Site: brandenburg
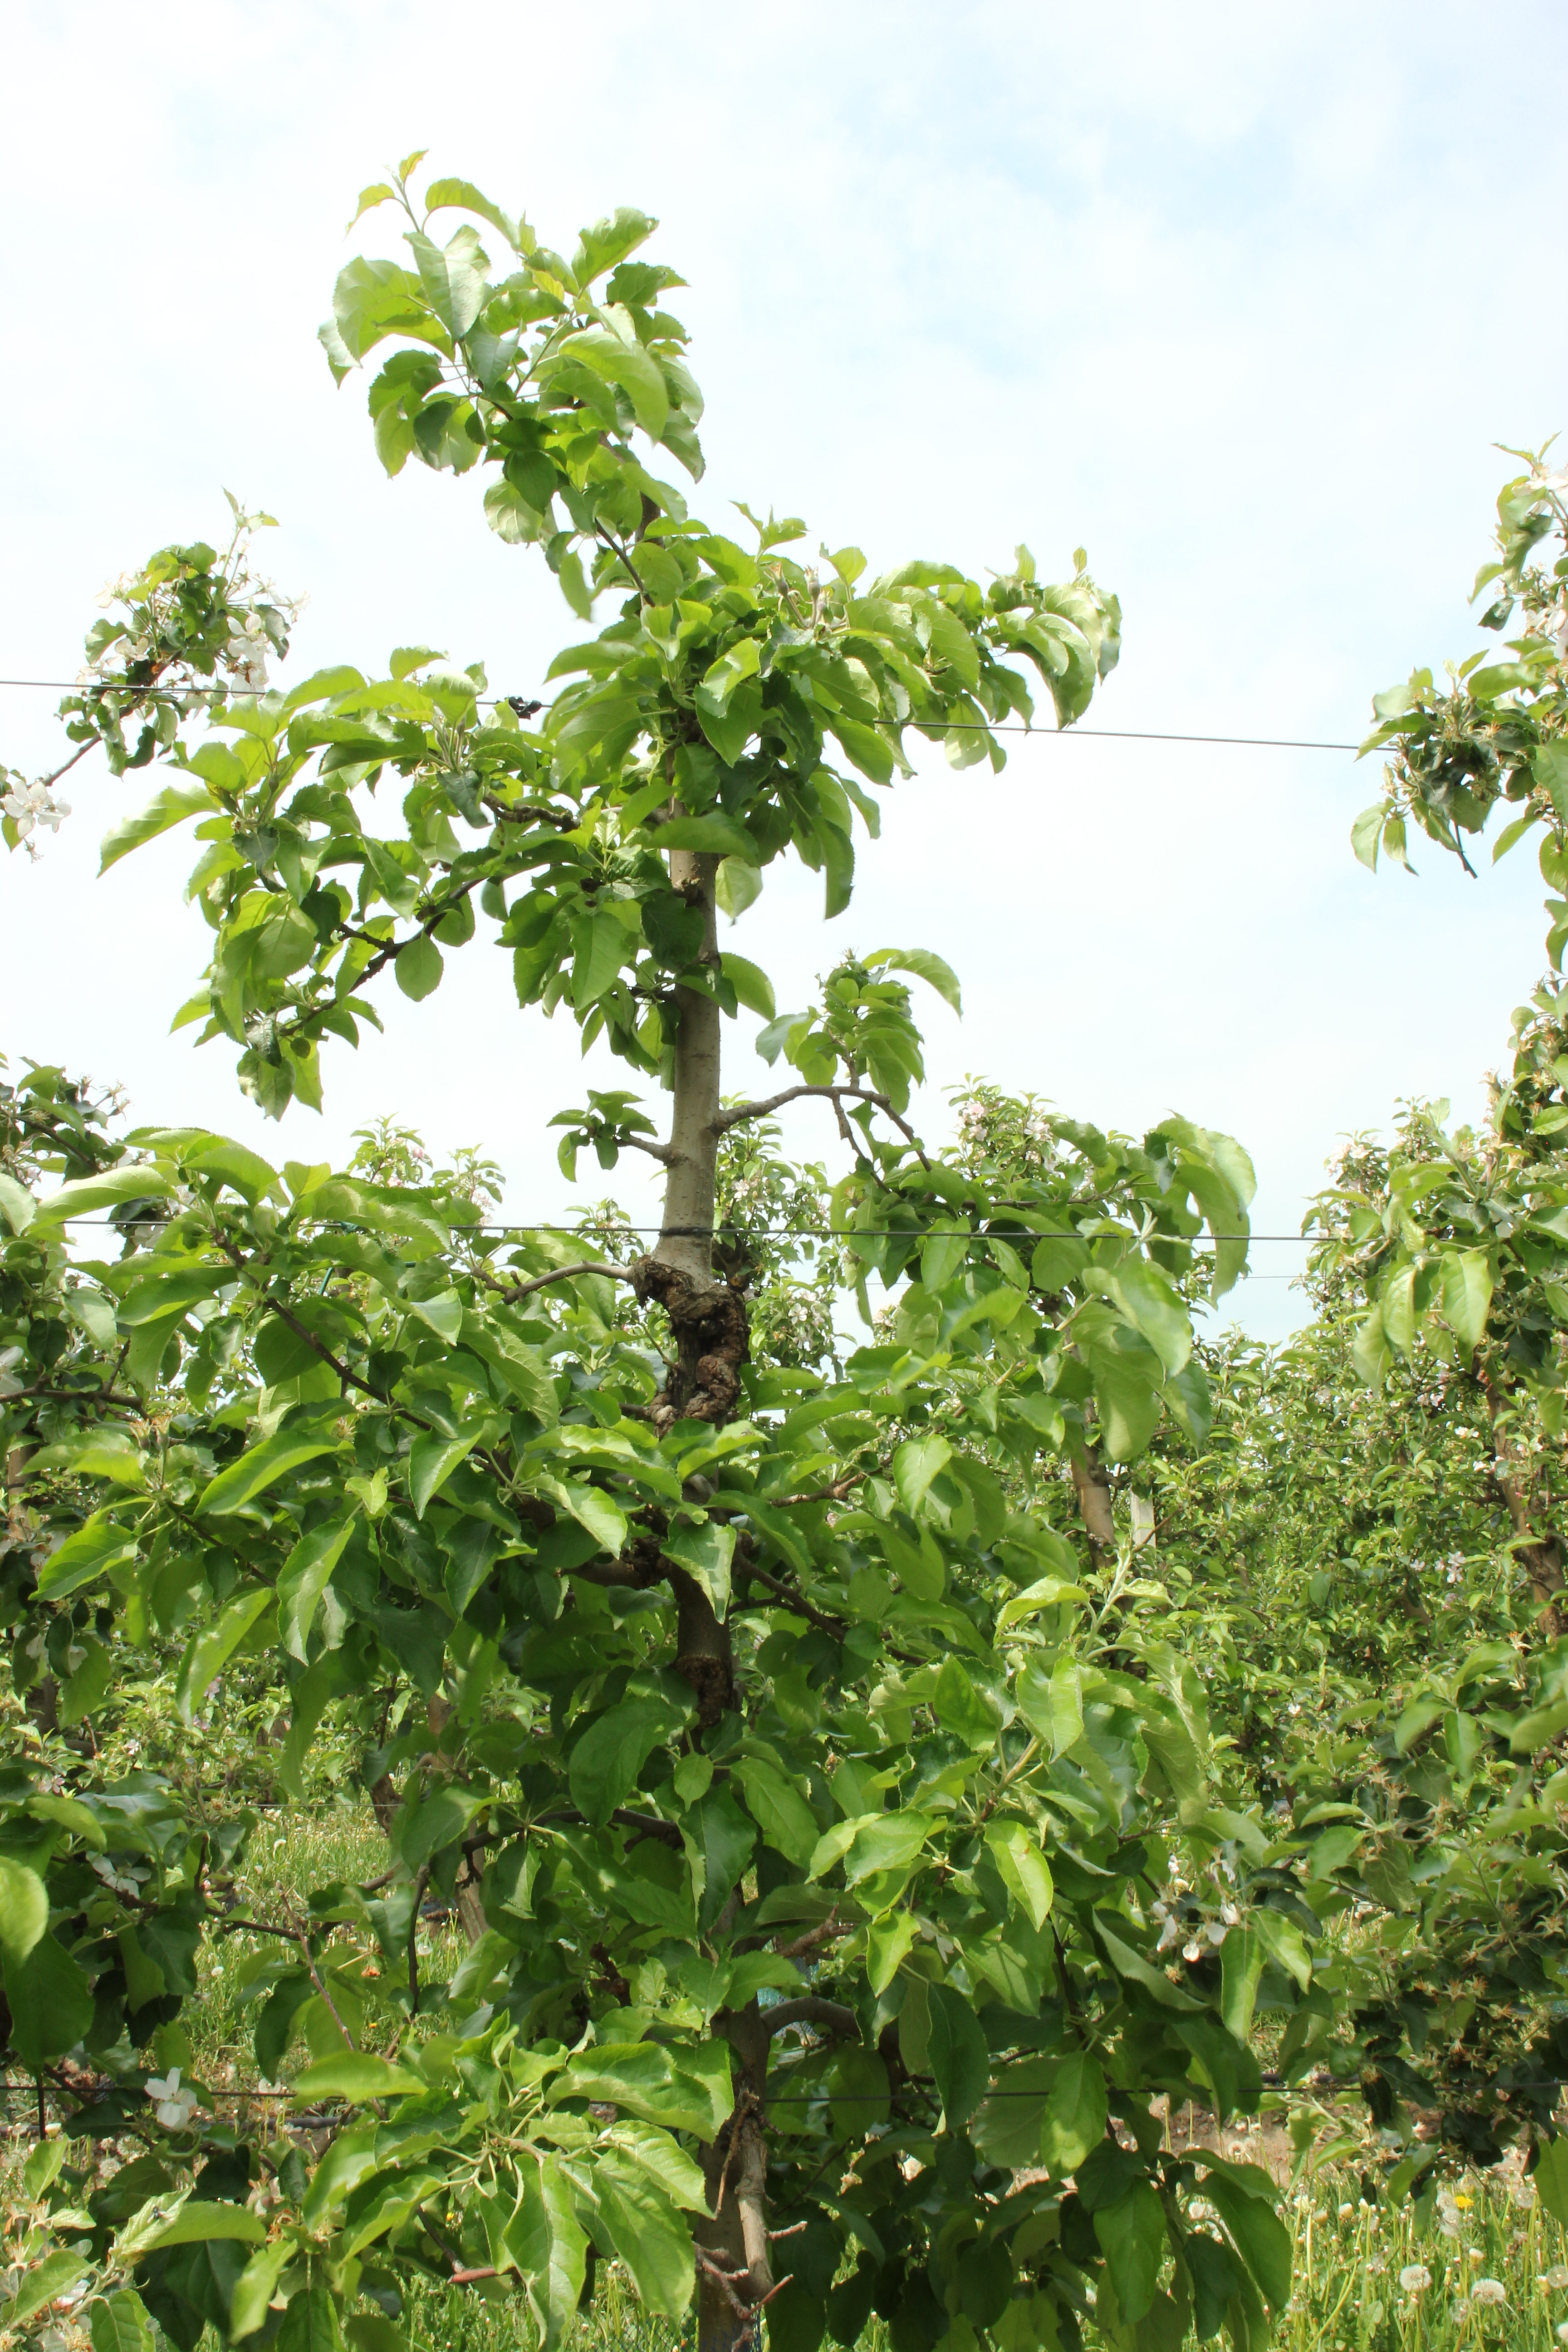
Growth stage (BBCH 67): Flowering